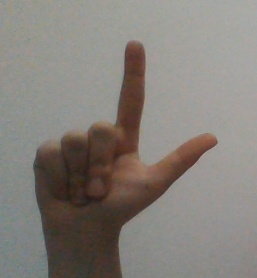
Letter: laam